Al-Risalah al-Dhahabiah

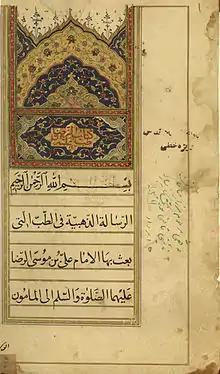
A manuscript of ""Al-Risalah al-Dhahabiah"". The text says:"Golden dissertation in medicine which is sent by Imam Ali ibn Musa al-Ridha, peace be upon him, to al-Ma'mun.

The dissertation of Ali al-Ridha includes scientific branches such as Anatomy, Physiology, Chemistry and Pathology when medical science was still primitive. it begins as follows: